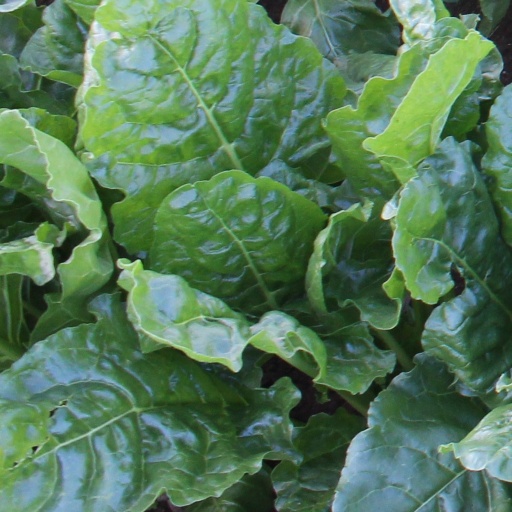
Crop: sugar beet